Kiedrzynski family with Ostoja coat of arms

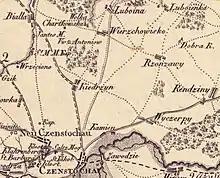
Kiedrzyn and Wierzchowisko on the map of South Prussia by from 1802 to 1803.

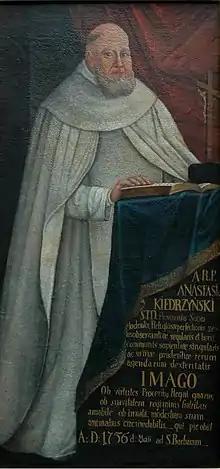
Father , Polish provincial of the Pauline Order, prior of the Jasna Góra Monastery.

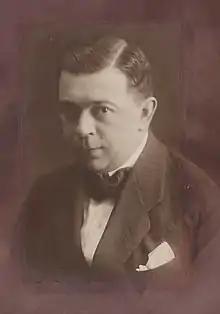
Stefan Kiedrzyński, dramaturg i powieściopisarz.

The Kiedrzynski family is a Polish noble family with the Ostoja coat of arms, belonging to the heraldic Clan Ostoja (Moscics), originating from Kiedrzyn (now a district of Częstochowa). Kiedrzyński was mentioned by Kasper Niesiecki in "Herbarz Polski".